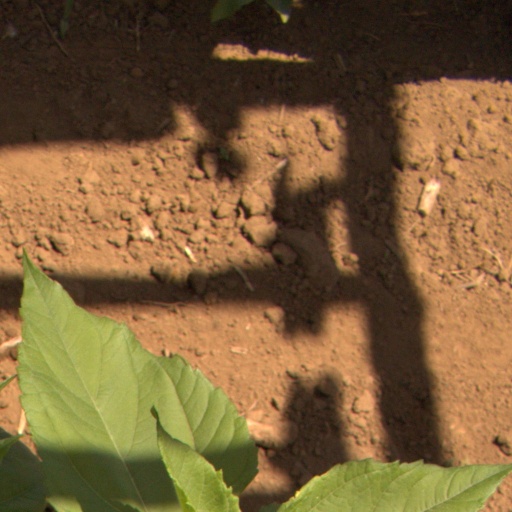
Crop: Jerusalem artichoke